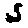
Label: 5